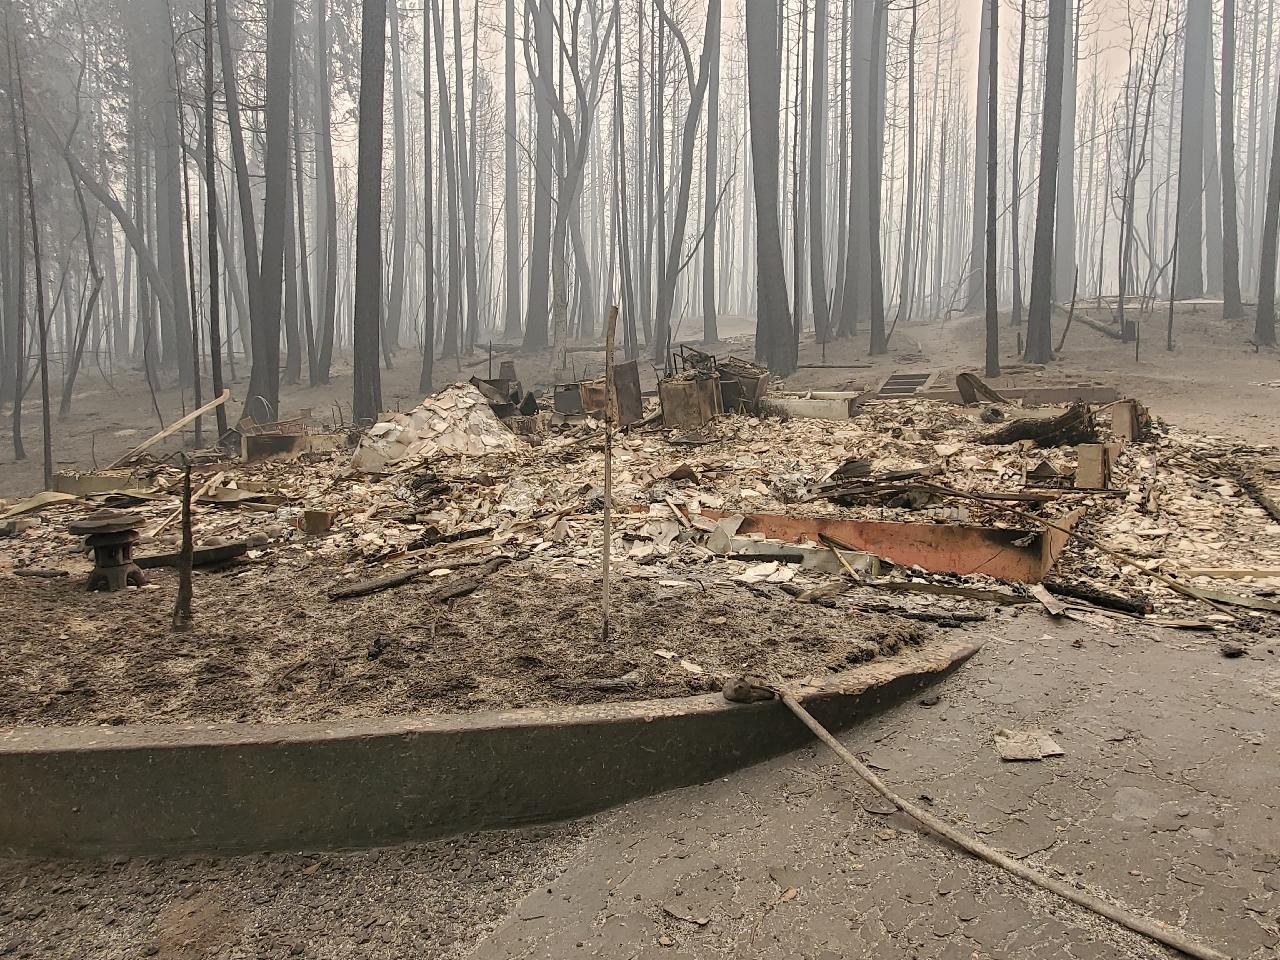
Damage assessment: destroyed